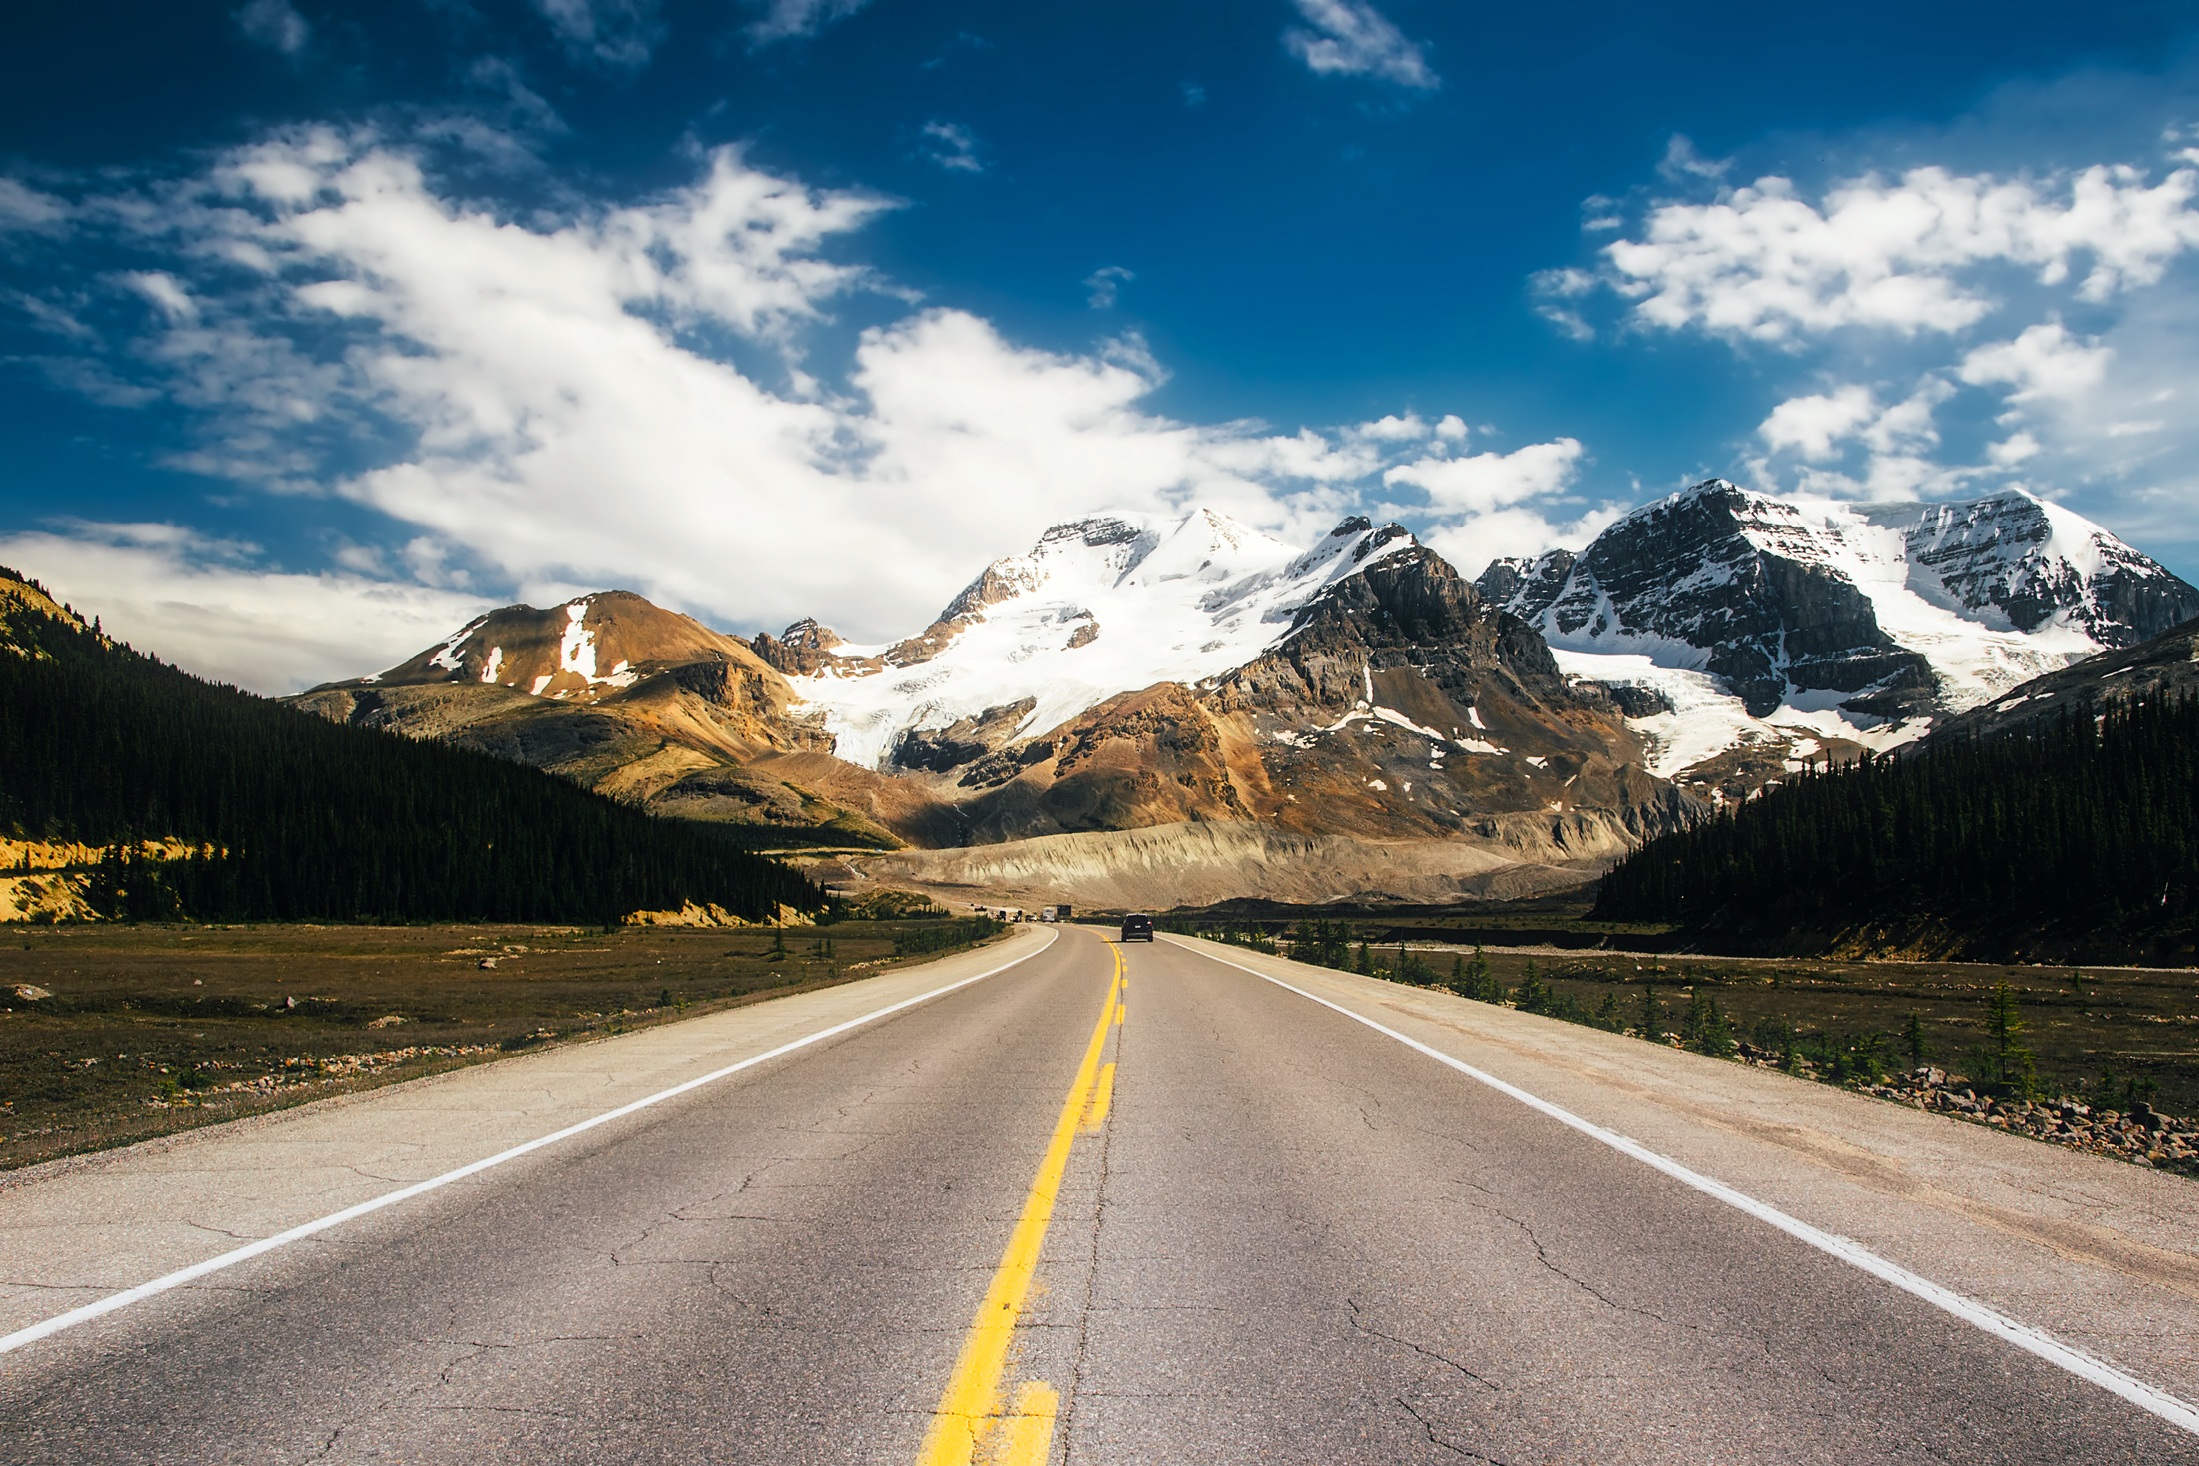
landscape, nature, forest, wilderness, mountain, snow, cloud, road, countryside, highway, valley, mountain range, country, travel, rural, tourism, trees, road trip, outdoors, woods, hdr, mountains, alps, canada, infrastructure, picturesque, vista, mountain pass, mountainous landforms, controlled access highway, icefields parkway